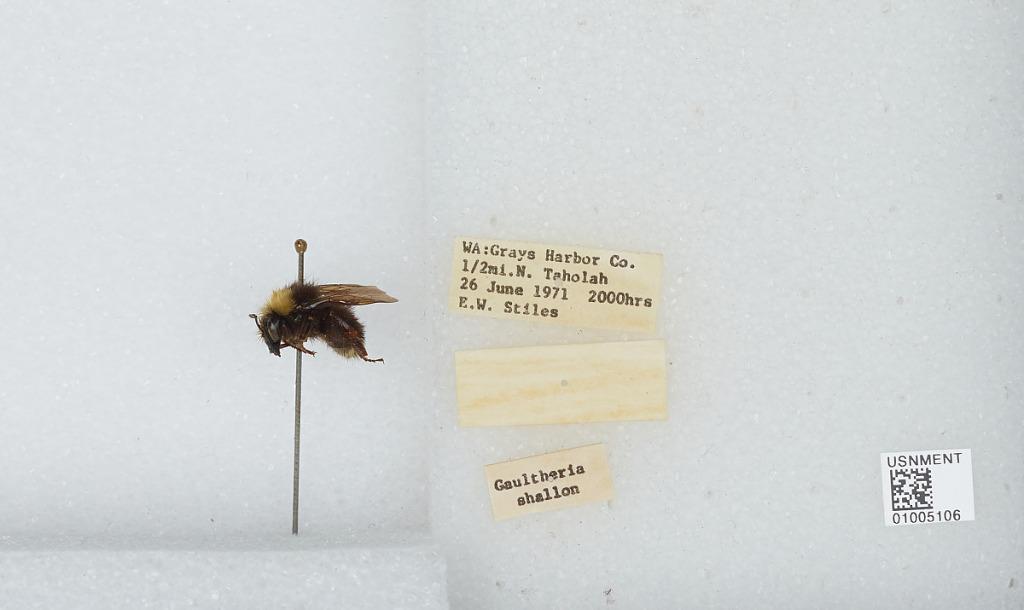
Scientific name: Bombus (Pyrobombus) caliginosa (Frison)
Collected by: E. Stiles
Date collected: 1971-6-26
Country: United States
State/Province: Washington
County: Grays Harbor
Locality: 1/2 mile north of Taholah
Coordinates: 47.3594, -124.292
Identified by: Milliron